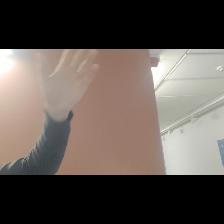
Label: Human